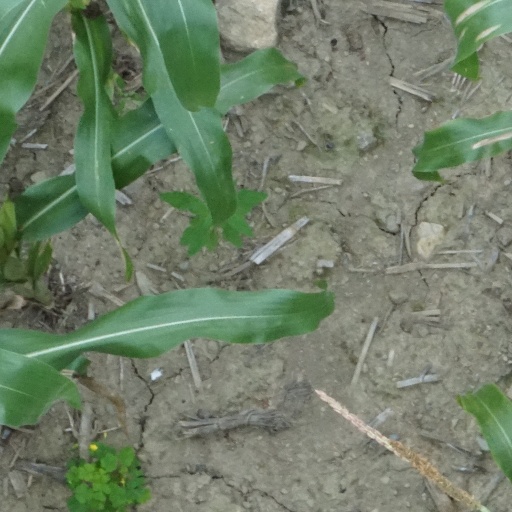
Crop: maize; corn